The Clean-Up (1917 film)

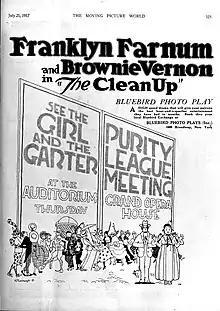
Motion Picture World Full Page ad 1917

The Clean-Up is a 1917 American silent comedy Western film directed by William Worthington and starring Franklyn Farnum, Agnes Vernon and Mark Fenton.